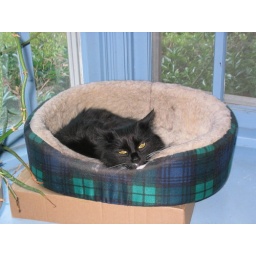
Buffy in her window bed